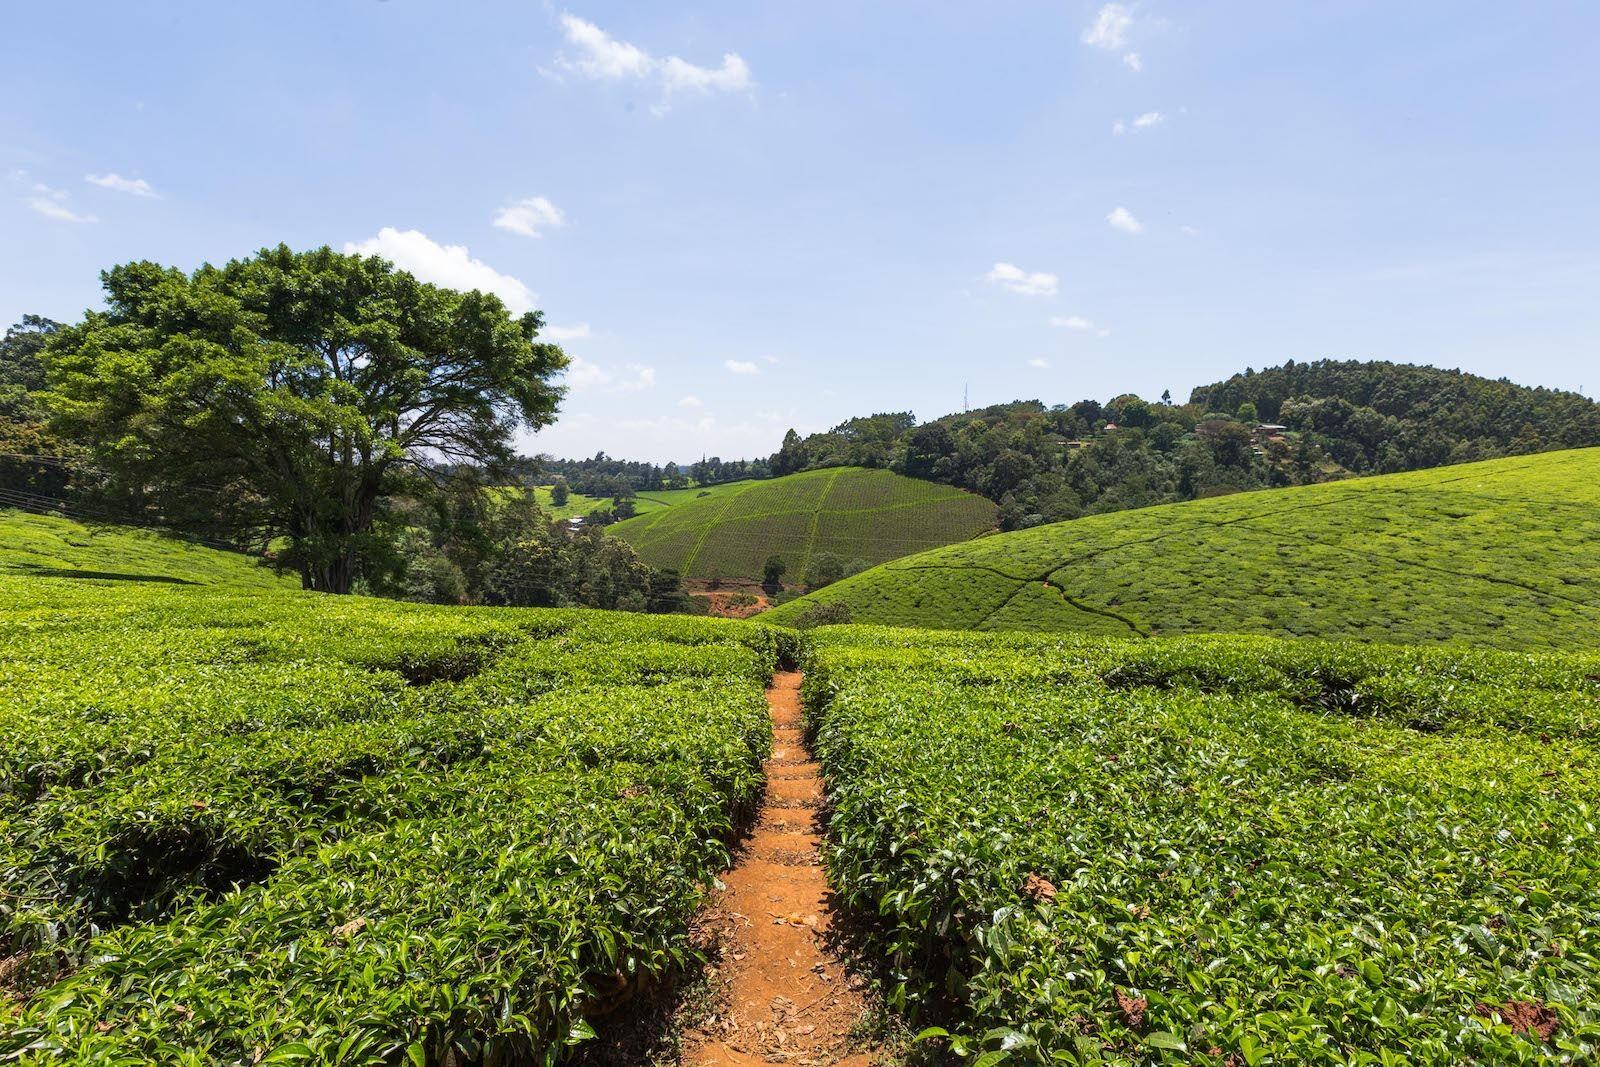
Mandhari ya kijani kibichi yenye mashamba ya chai yakifuatilia milimo. Kuna njia ya udongo inayopita katikati ya mashamba hayo. Juu ya kilimo upande wakushoto kuna mti mkubwa wenye majani mengi na mbali zaidi kuna misitu mingine inayofunika vilima vingine chini ya anga la buluu lenye mawingu machache.